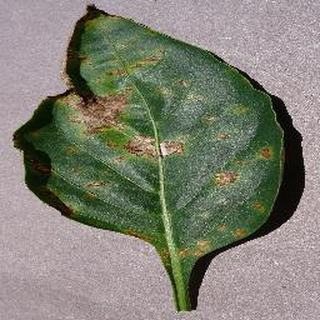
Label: bell_pepper_bacterial_spot